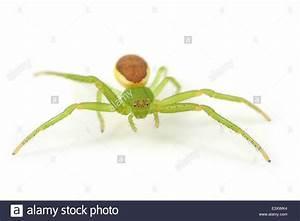
spider